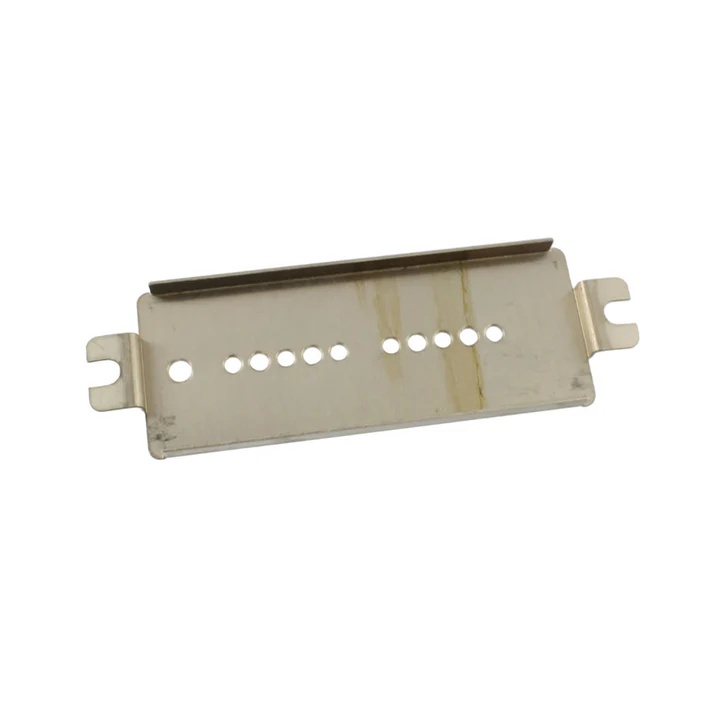
P-90 Dog-Ear Pickup Frame
P-90 Dog-Ear Pickup Frame P-90 Dog-ear pickup frame Pole piece spacing: 50mm
Brand: Allparts
Category: Arts & Entertainment > Hobbies & Creative Arts > Musical Instrument & Orchestra Accessories > String Instrument Accessories > Guitar Accessories > Electric Guitar Pickups